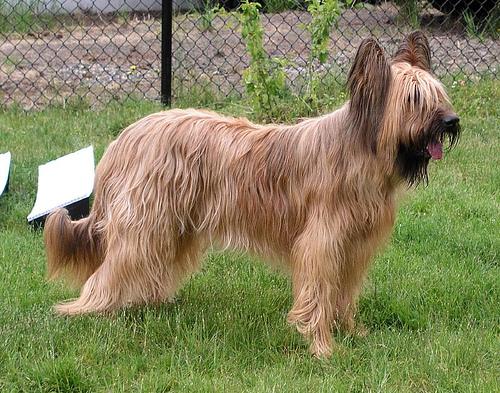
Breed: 230-n000041-briard